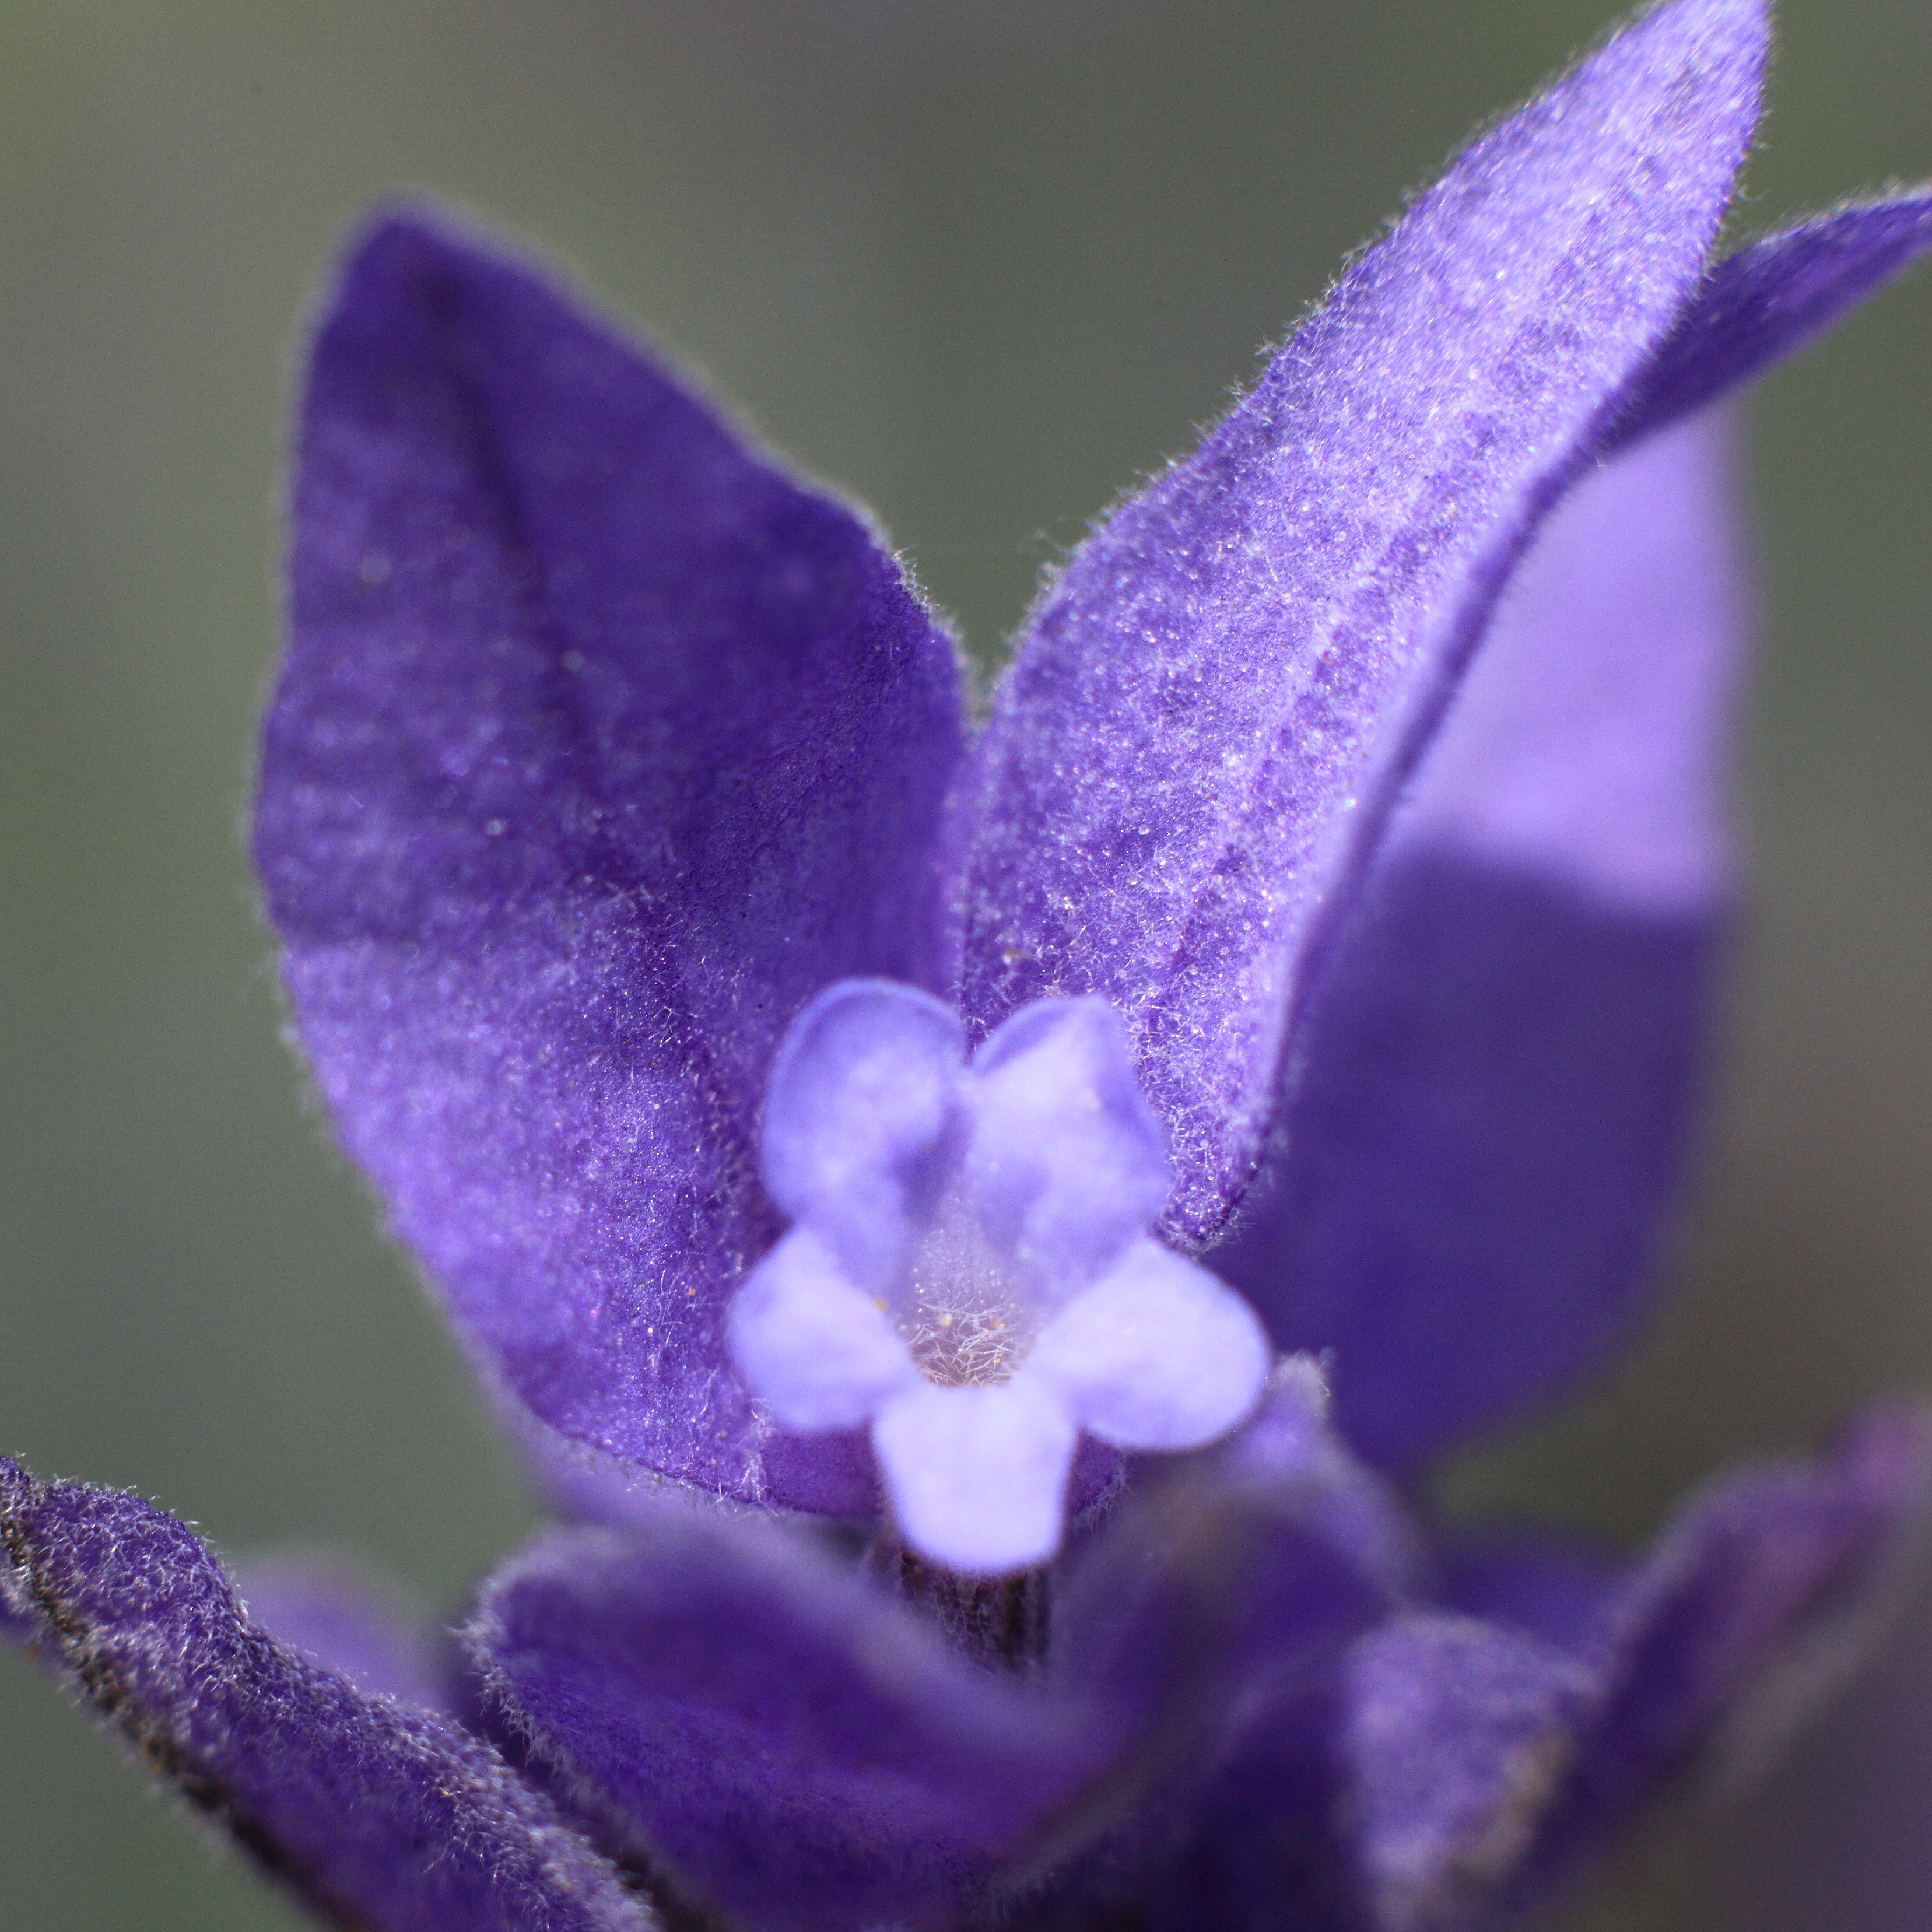
plant, flower, purple, petal, high, blue, flora, wildflower, close up, eye, violet, 5d, hires, markii, viola, hi, res, resolution, macro photography, flowering plant, land plant, violet family